Bunuraja

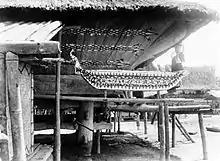
A Karo coffin in Bunuraja circa 1918, photo by Tassilo Adam

Bunuraja, Bunuraya, Bunu-raja is a village (kampong) in northern Sumatra, Indonesia.